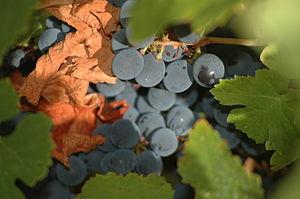
Le mencia, ou mencía, est un cépage rouge autochtone du nord-ouest de la péninsule ibérique.